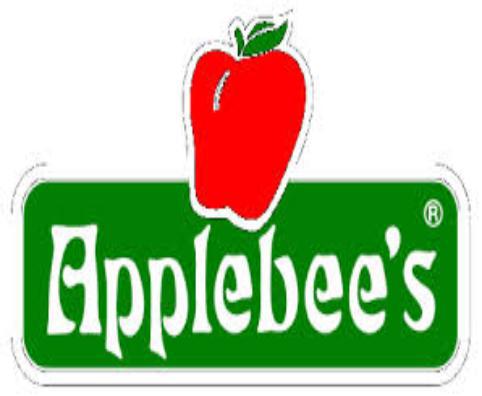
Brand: Applebee's
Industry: Food